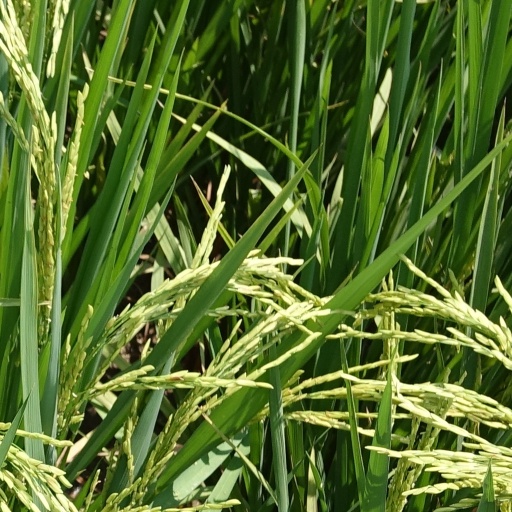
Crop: rice